2023 IMSA Battle on the Bricks

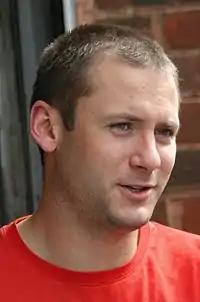
Nick Tandy "(pictured in 2014)" secured the No. 6 Porsche's second victory of the season.

Saturday's afternoon qualifying was broken into three sessions, with one session for the GTP, LMP2 and LMP3, GTD Pro and GTD classes, which lasted for 20 minutes for the GTP session, and 15 minutes for the LMP2/LMP3, and GTD Pro/GTD sessions. The rules dictated that all teams nominated a driver to qualify their cars, with the Pro-Am LMP2 class requiring a Bronze rated driver to qualify the car while the LMP3 class required a Bronze/Silver Rated driver to qualify the car. The competitors' fastest lap times determined the starting order. IMSA then arranged the grid to put GTPs ahead of the LMP2, LMP3, GTD Pro, and GTD cars.